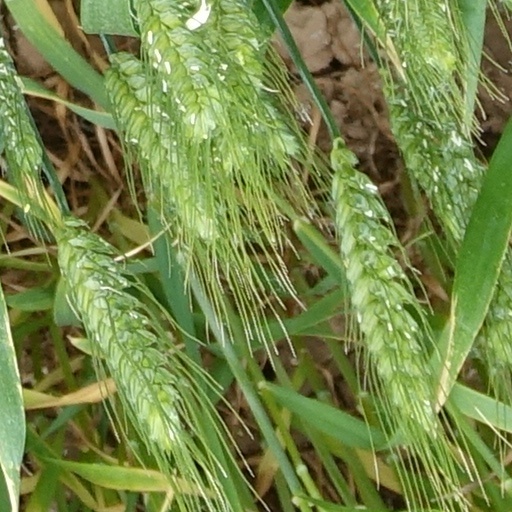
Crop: wheat